Veebha Anand

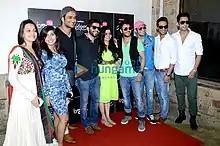
Veebha with the Yeh Hai Aashisqui Cast

Anand played a supporting role in the Bollywood Film "Isi Life Me" in 2011.